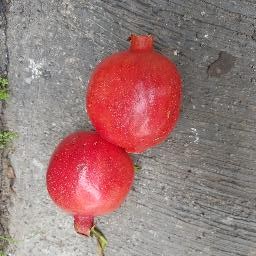
Fruit: Pomegranate
Quality: Good